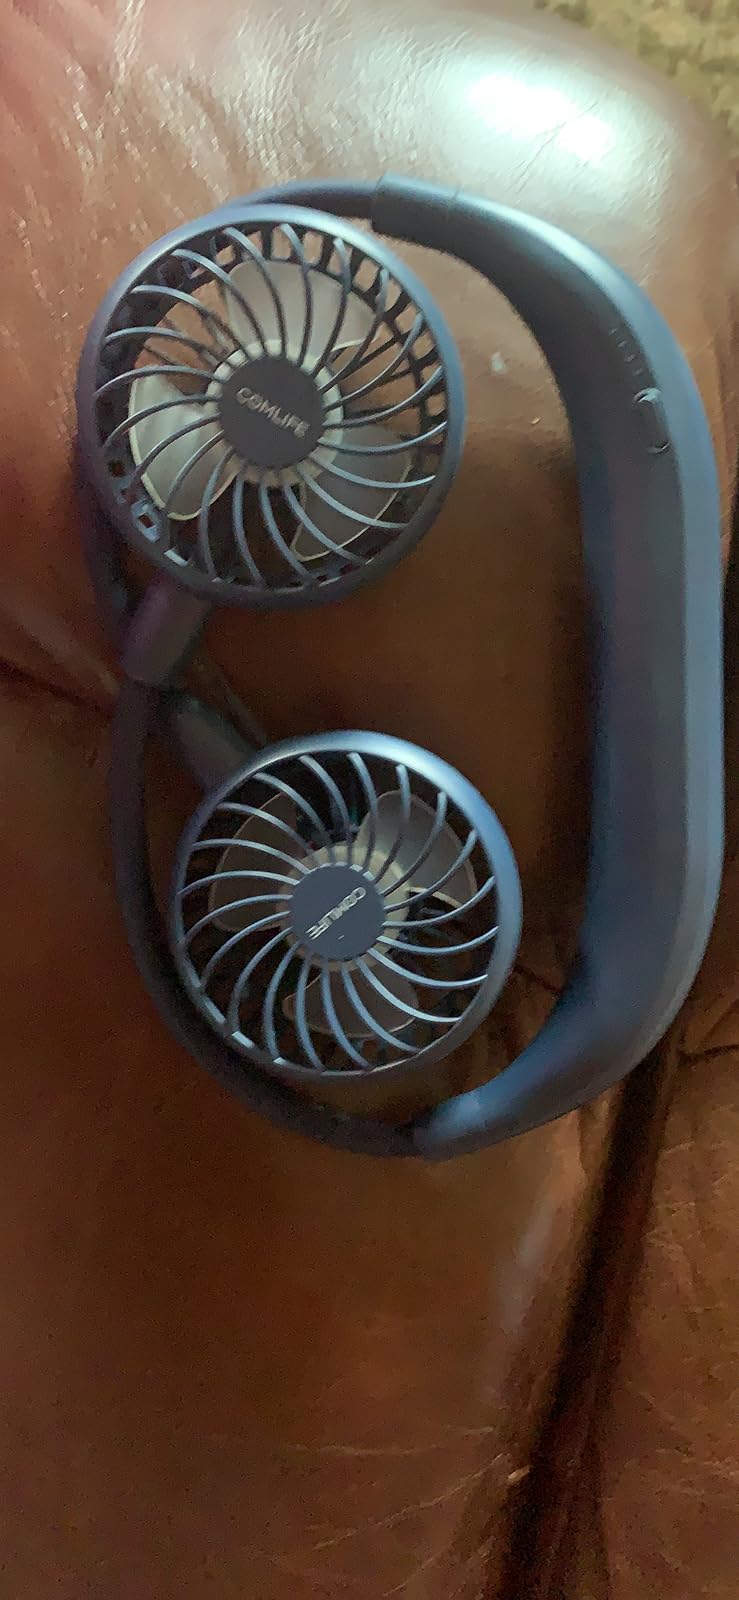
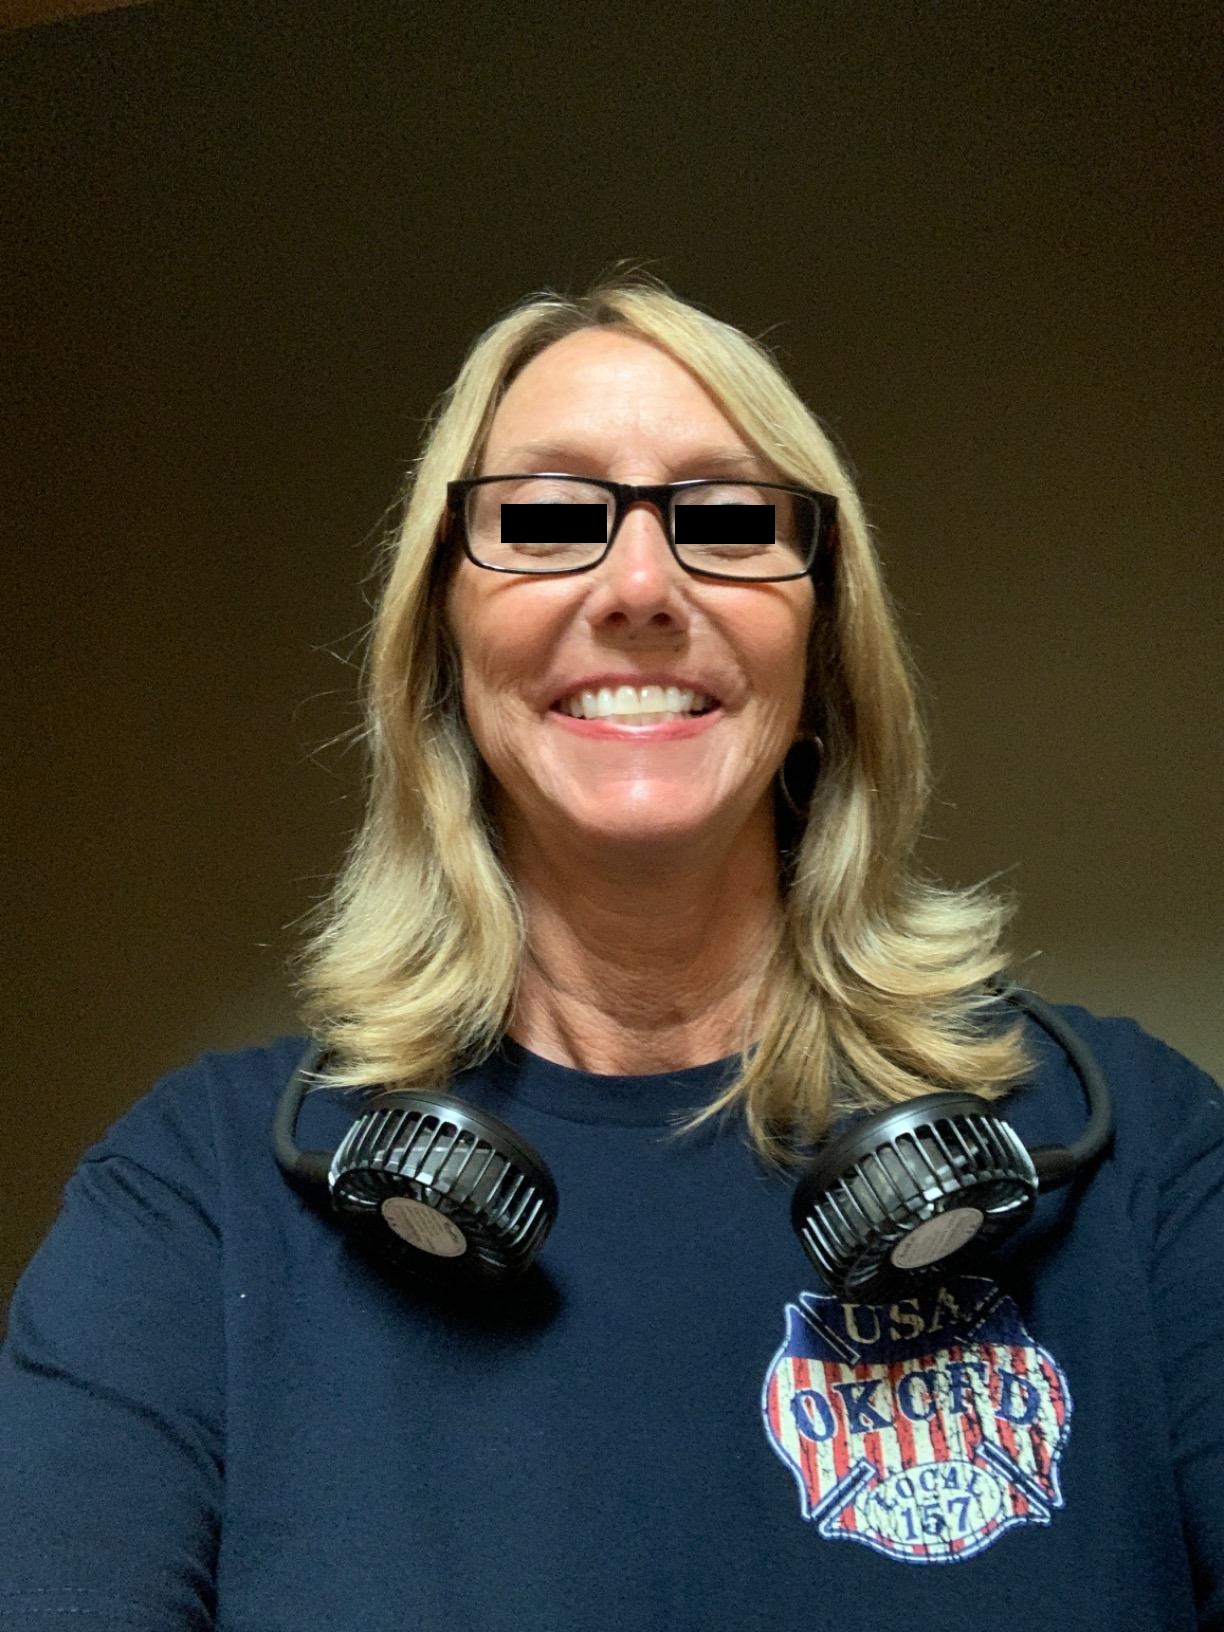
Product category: fan
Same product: no